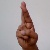
The image shows a hand gesture representing the letter 'R' in Indian Sign Language.